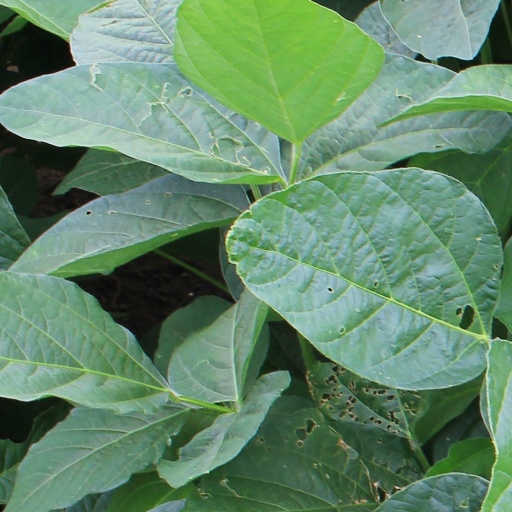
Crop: soybean